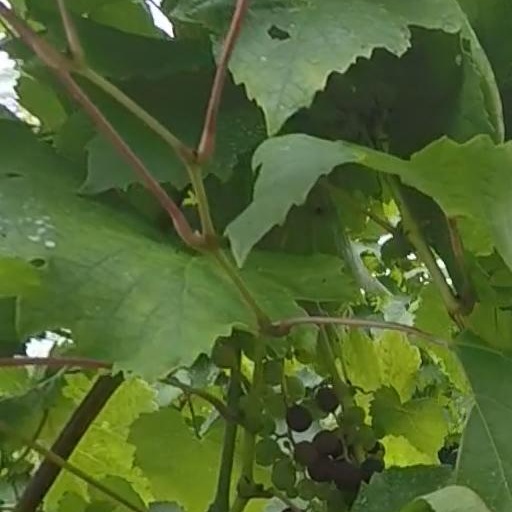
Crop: grape